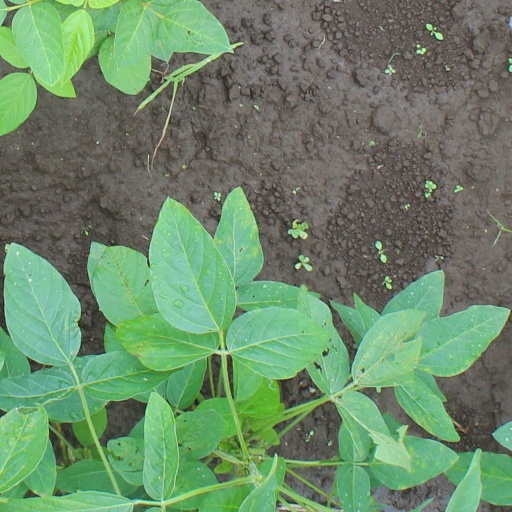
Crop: soybean